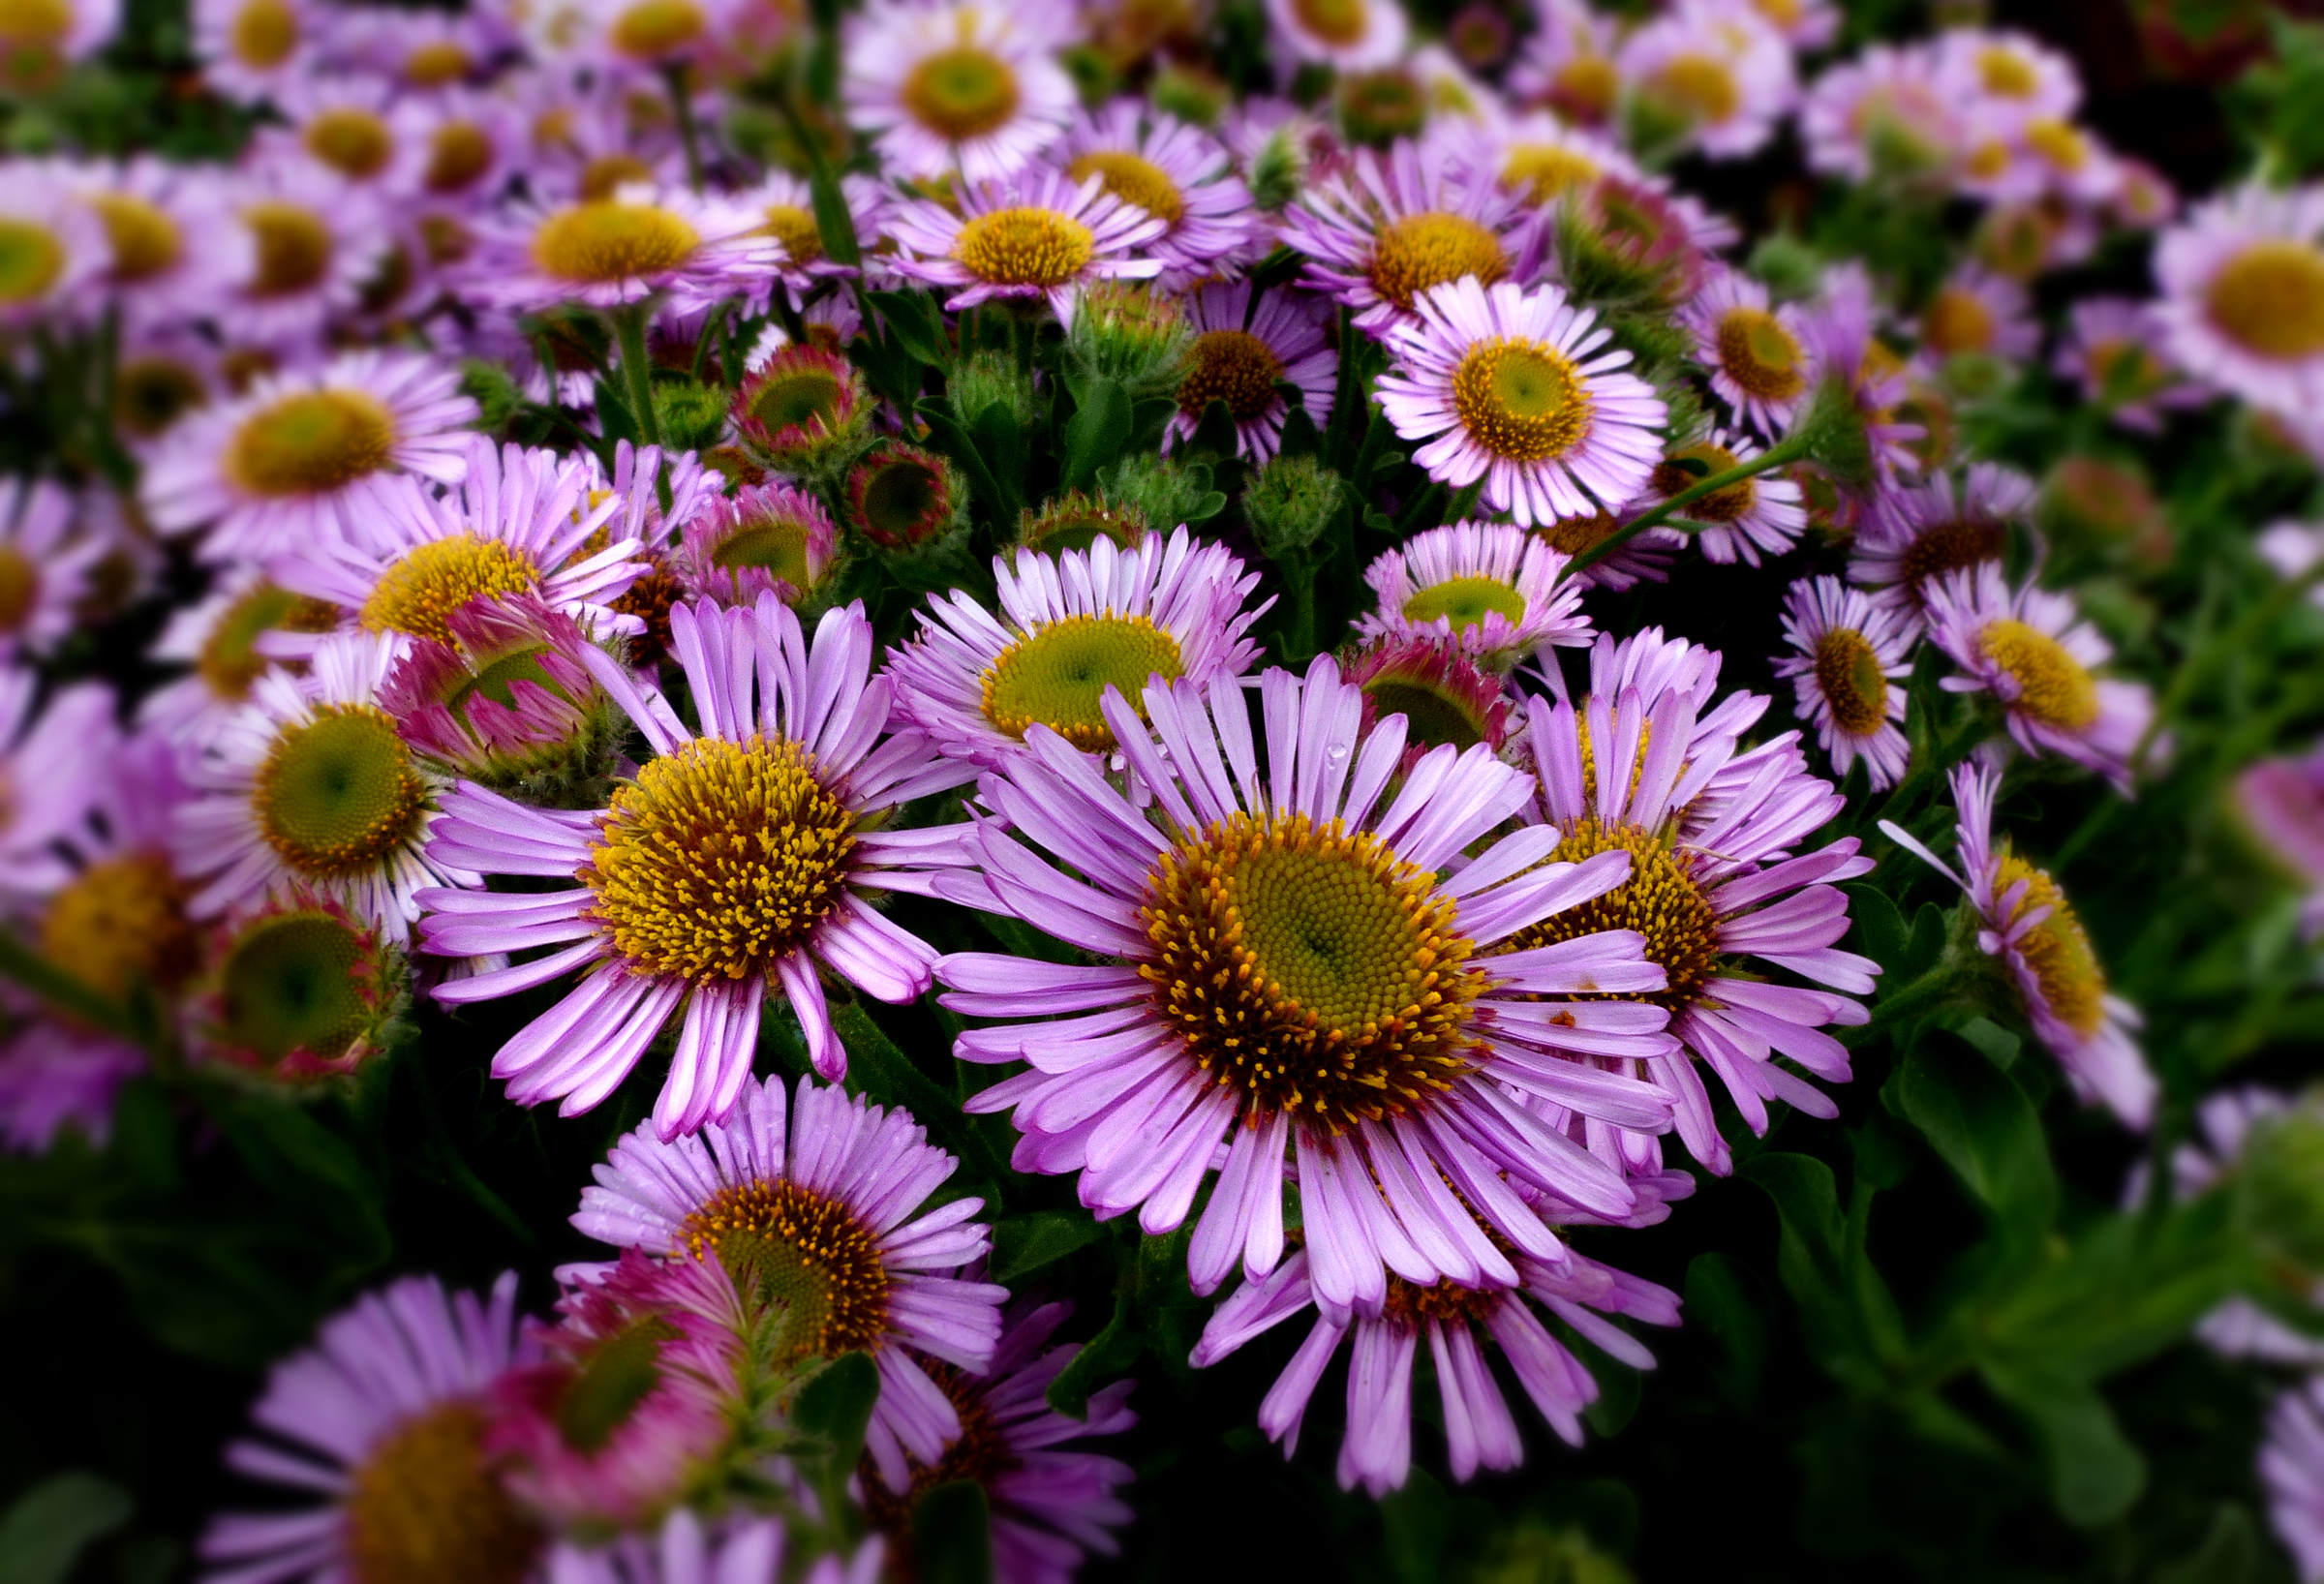
nature, plant, flower, petal, daisy, botany, flora, wildflower, flowers, pinkflowers, aster, daisies, panasonicdmcfz200, macro photography, flowering plant, daisy family, annual plant, land plant, marguerite daisy, dorotheanthus bellidiformis